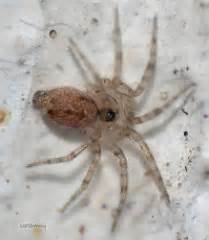
Label: ragno